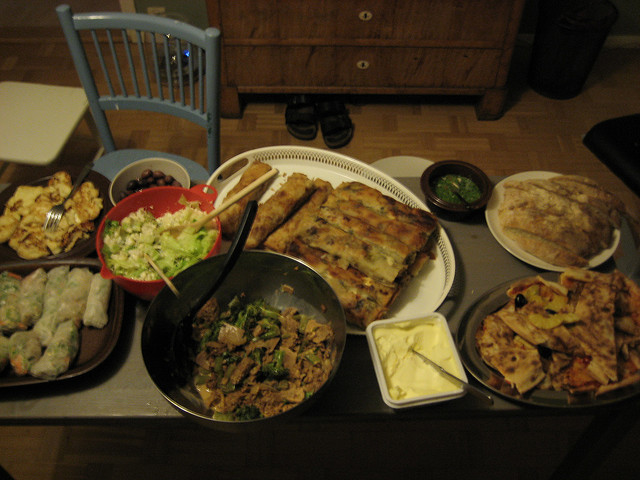
user: Given an image and a question. Answer the question in a short answer. Question: Which of the foods on this table has the lowest sodium? Short Answer:
assistant: salad